Phymatinae

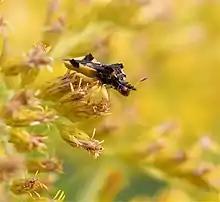
"Phymata pennsylvanica"

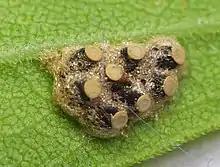
"Phymata" sp. eggs

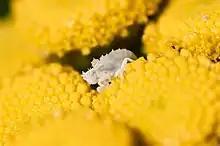
Ambush bug nymph

Phymatinae are long. The most distinguishable trait of this group is the presence of pronounced raptorial forelegs. In "Phymata", the scutellum is triangular and shorter than the pronotum. In "Macrocephalus", the scutellum is narrow and rounded, extending to the tip of the abdomen.